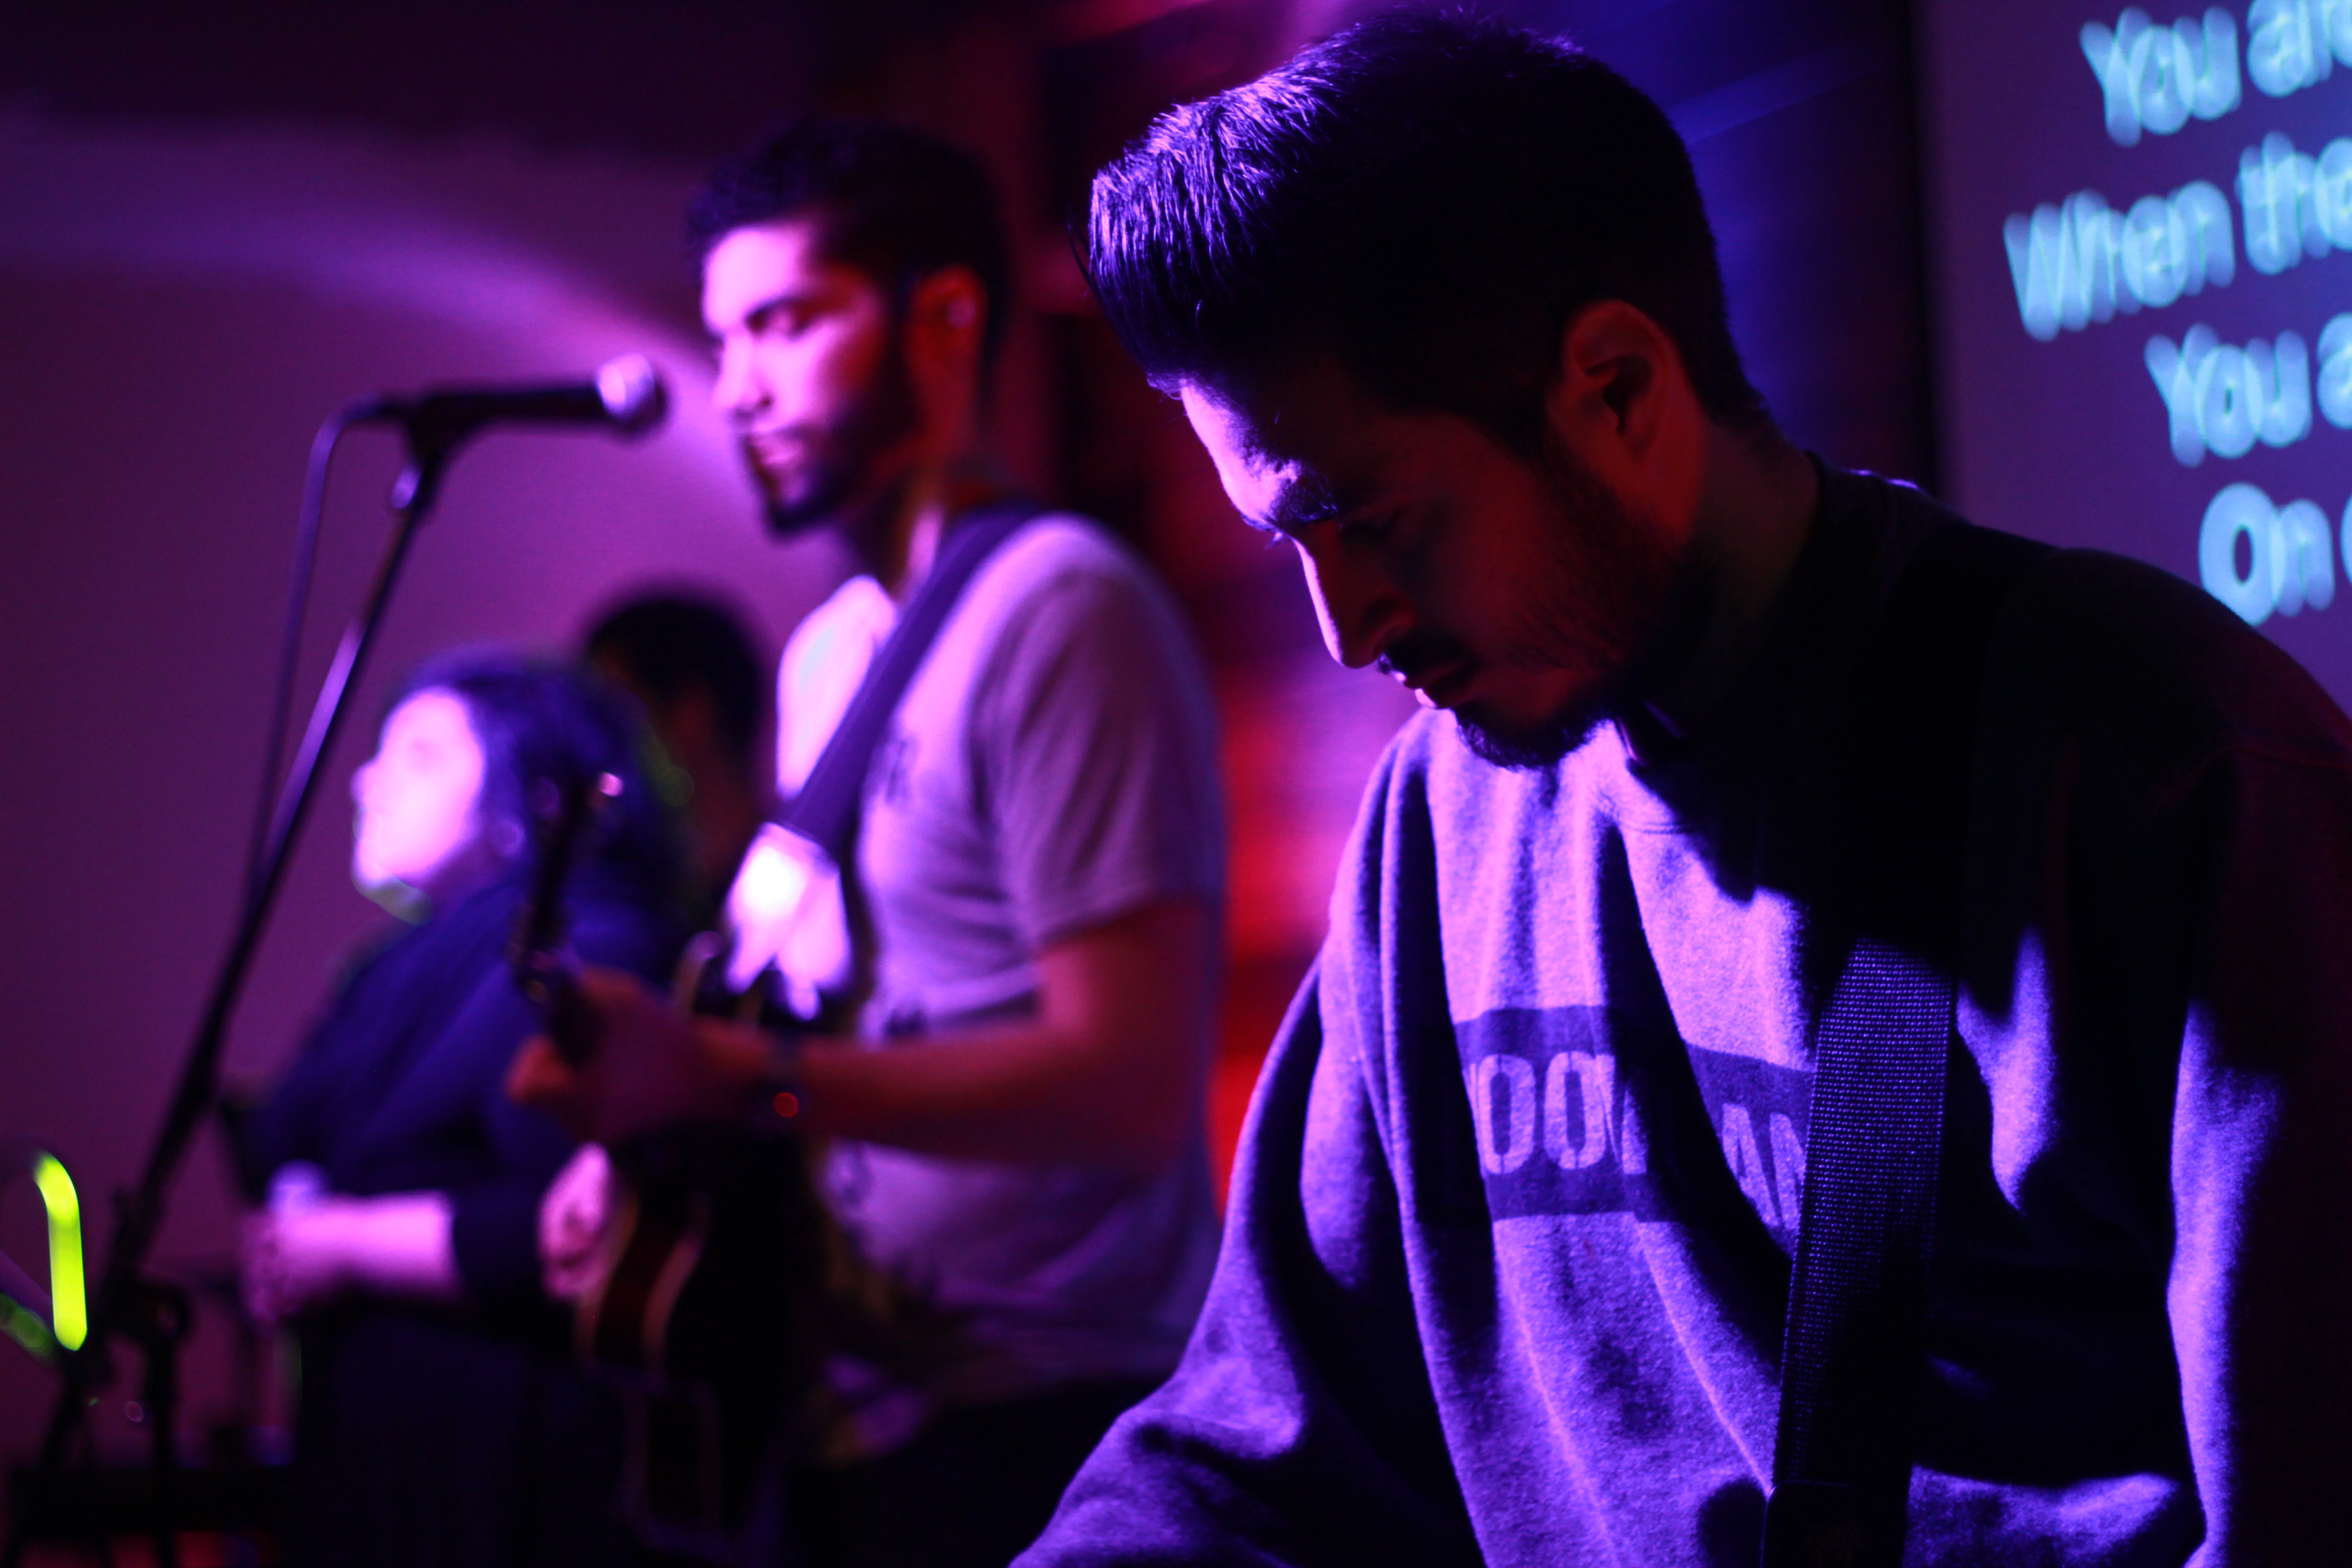
music, concert, audience, stage, performance, singing, entertainment, nightclub, performing arts